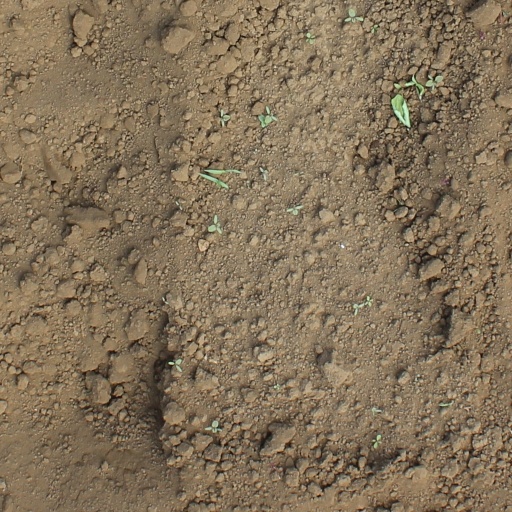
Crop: soybean